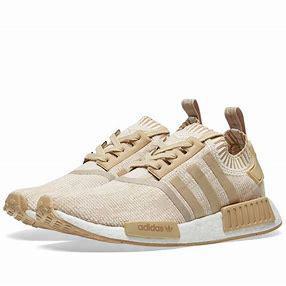
Brand: Adidas
Model: NMD_R1 Pk